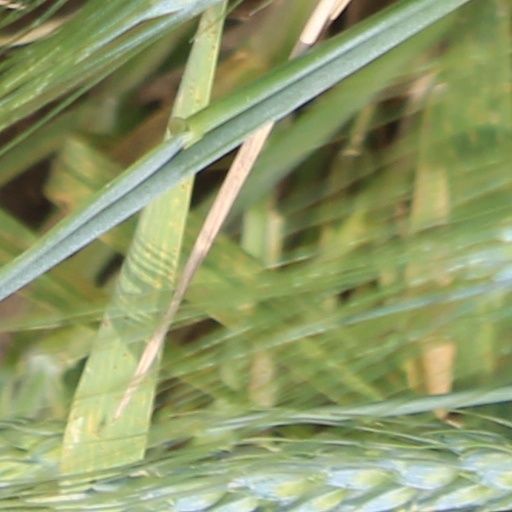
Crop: wheat